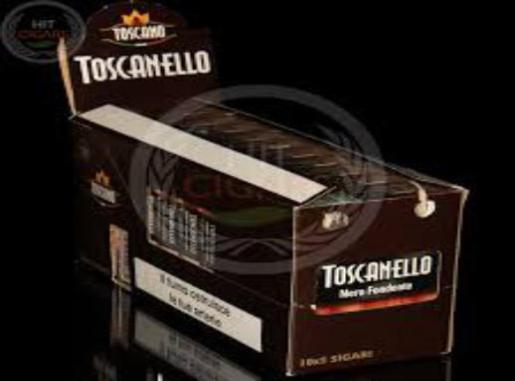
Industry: Necessities